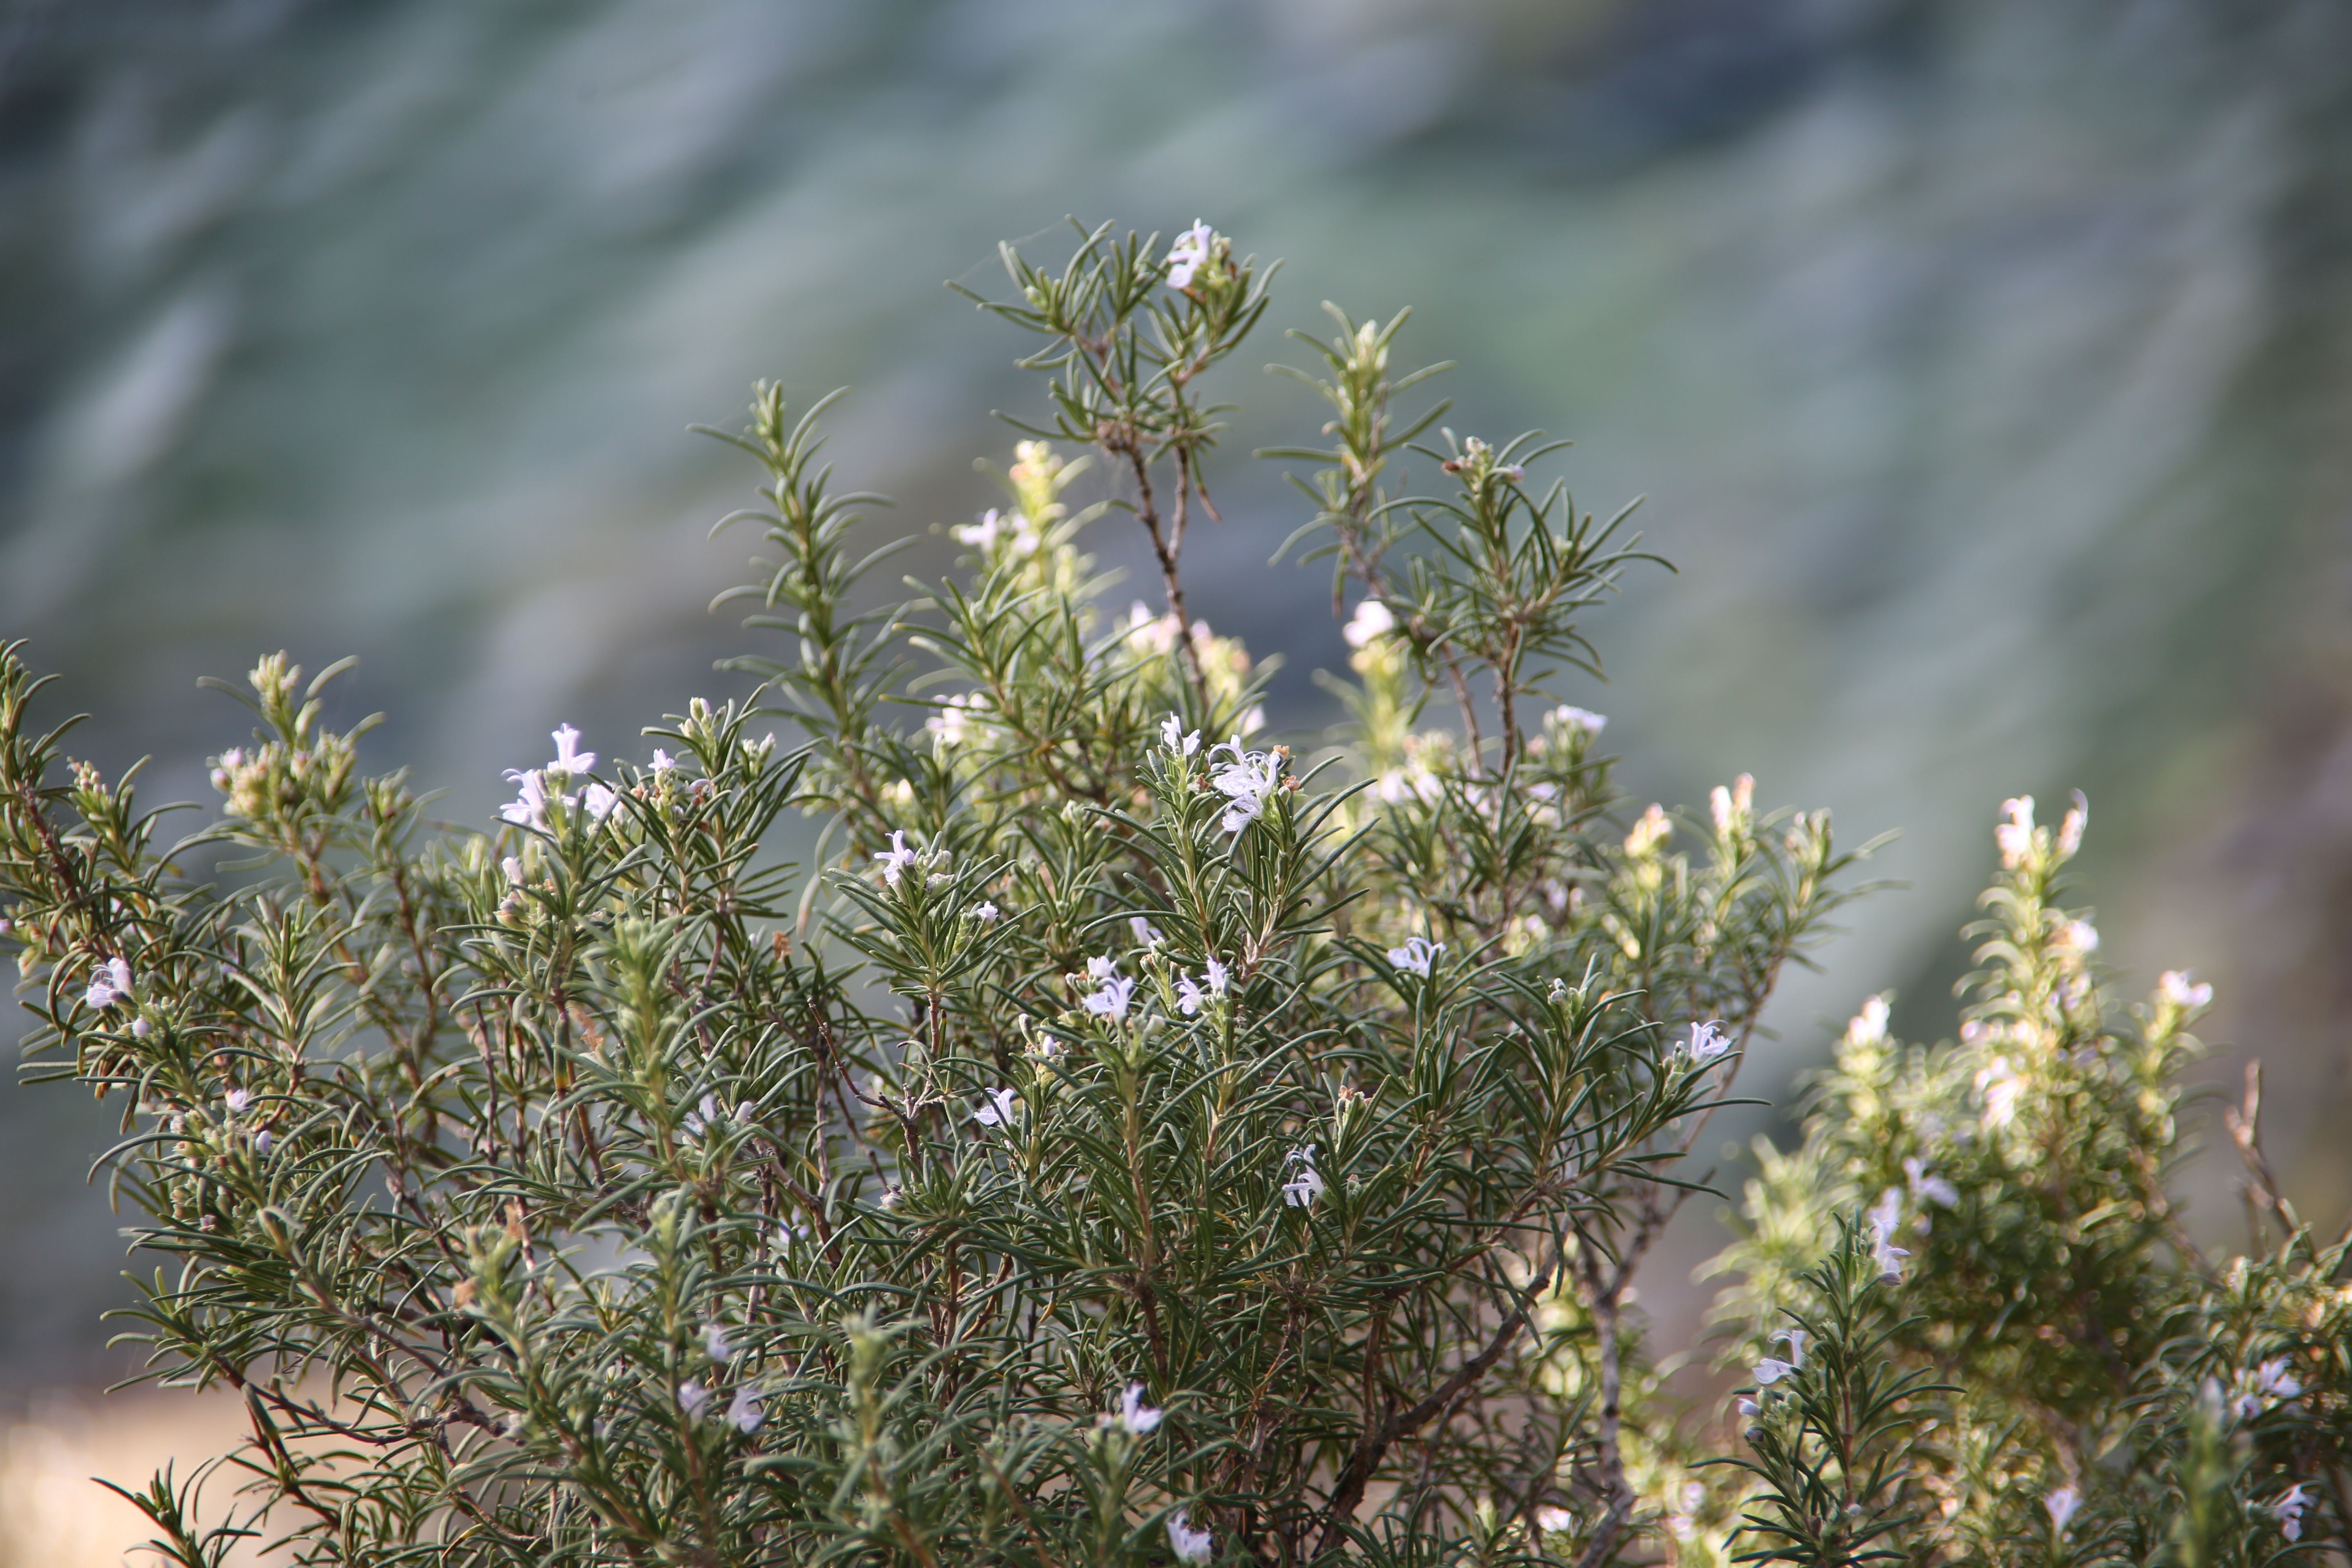
tree, nature, branch, blossom, plant, leaf, flower, evergreen, botany, flora, wildflower, vegetation, shrub, rosemary, aromatic, flowering plant, phytotherapy, woody plant, land plant